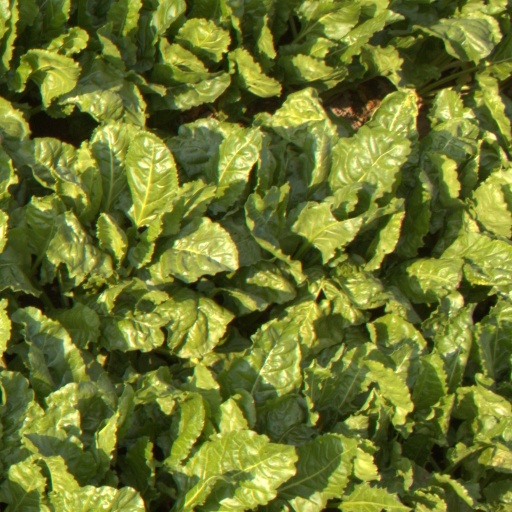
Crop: sugar beet